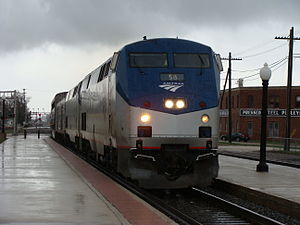
California Zephyr / Amtrak-perioden
Den vestgående California Zephyr ankommer til Galesburg, Illinois.
California Zephyr er en 3.924 kilometer lang Amtrak-passagertogsstrækning fra midtvesten til det vestlige USA, som tager lidt under 52 timer at gennemkøre i sin helhed. Strækningen, der begynder i Chicago og slutter i Emeryville i vest, løber gennem delstaterne Illinois, Iowa, Nebraska, Colorado, Utah, Nevada og Californien. Det er en af Amtraks længste og mest naturskønne jernbanestrækninger, hvor man oplever både den øvre del af Coloradoflodens dal i Rocky Mountains og Sierra Nevada. Strækningen betjenes af seks togsæt, der hver især består af siddevogne, sovevogne, spisevogn og udsigtsvogn.